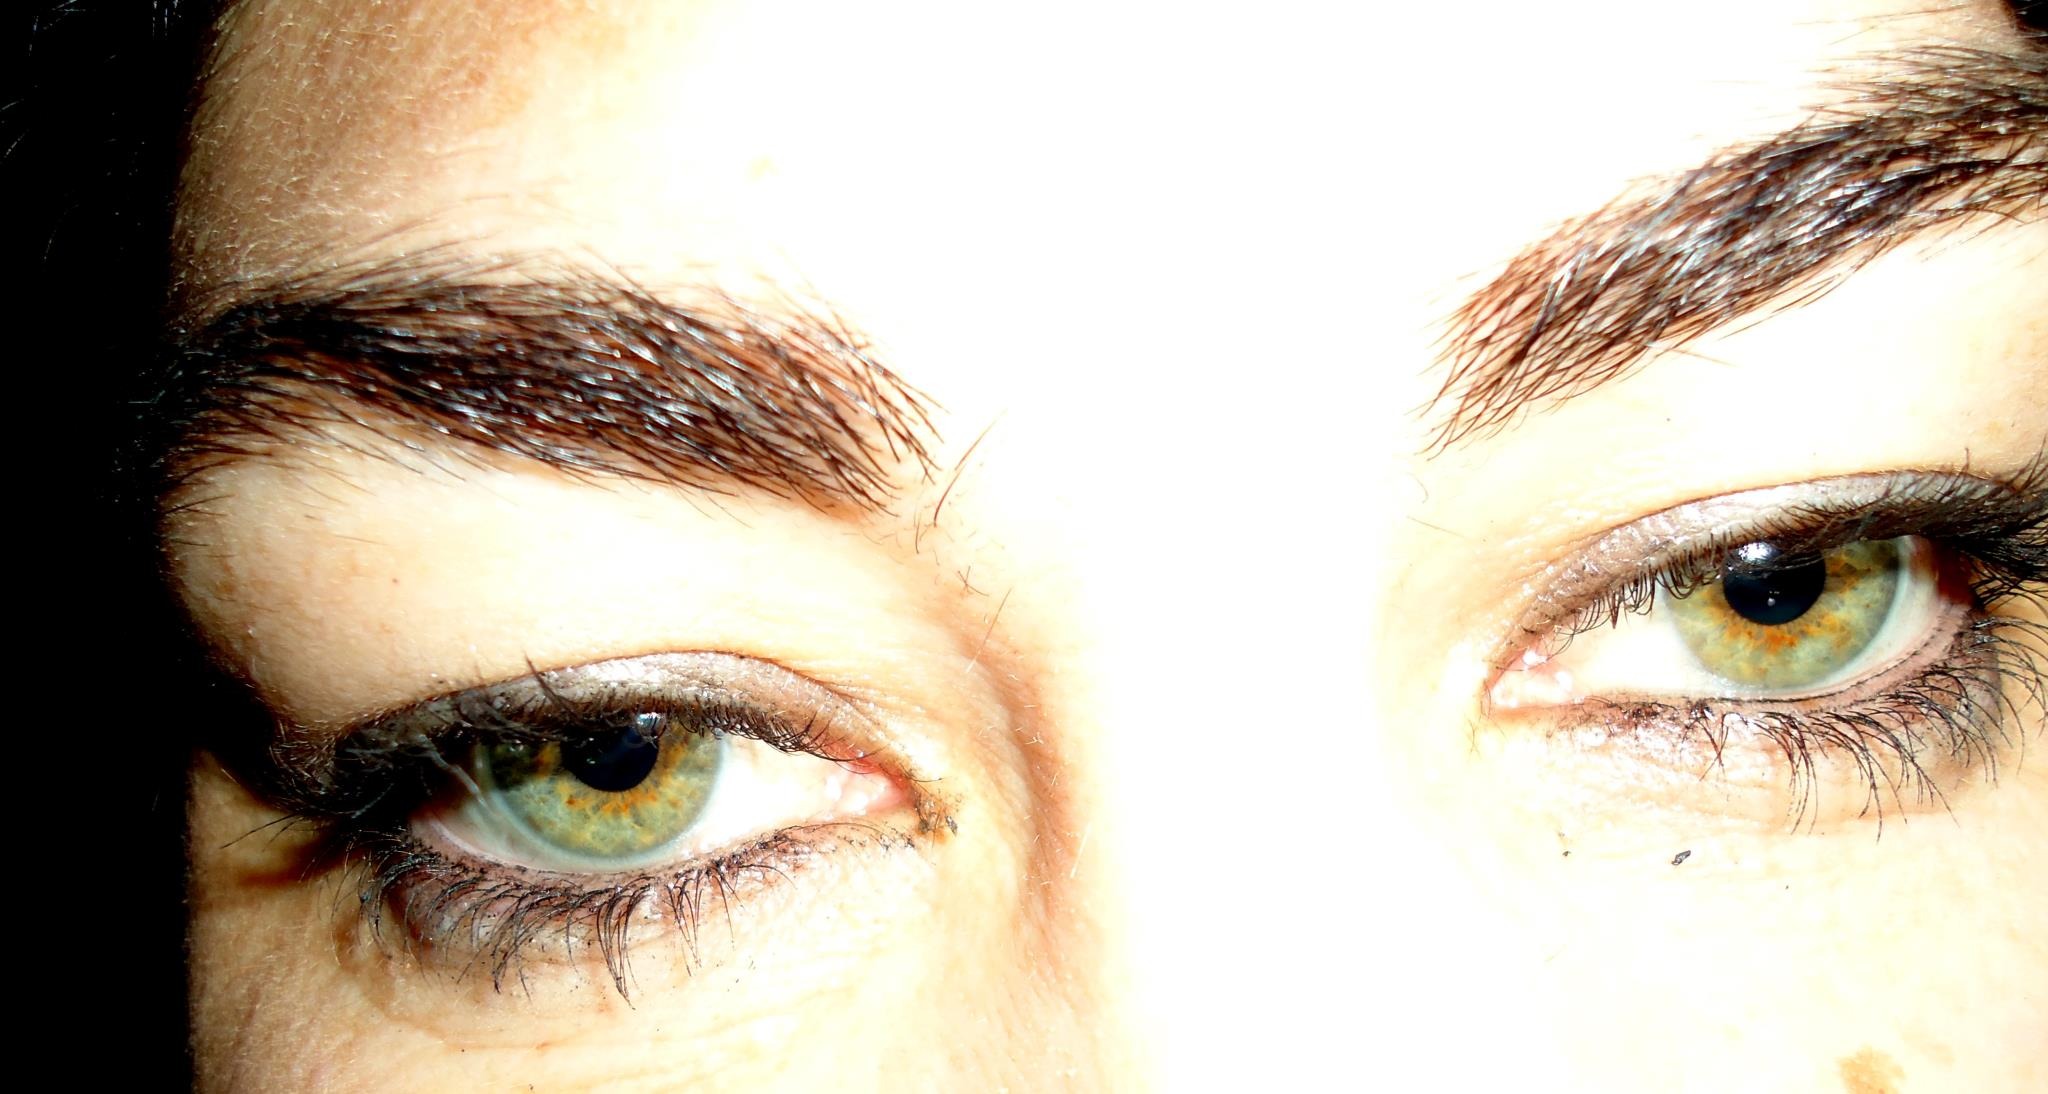
people, girl, woman, female, young, green, human, ear, lady, eyebrow, mouth, illuminated, eyelash, close up, human body, face, nose, eyes, lights, eye, glasses, bright, head, skin, beauty, portraits, organ, body, illumination, forehead, vision care, eyelash extensions